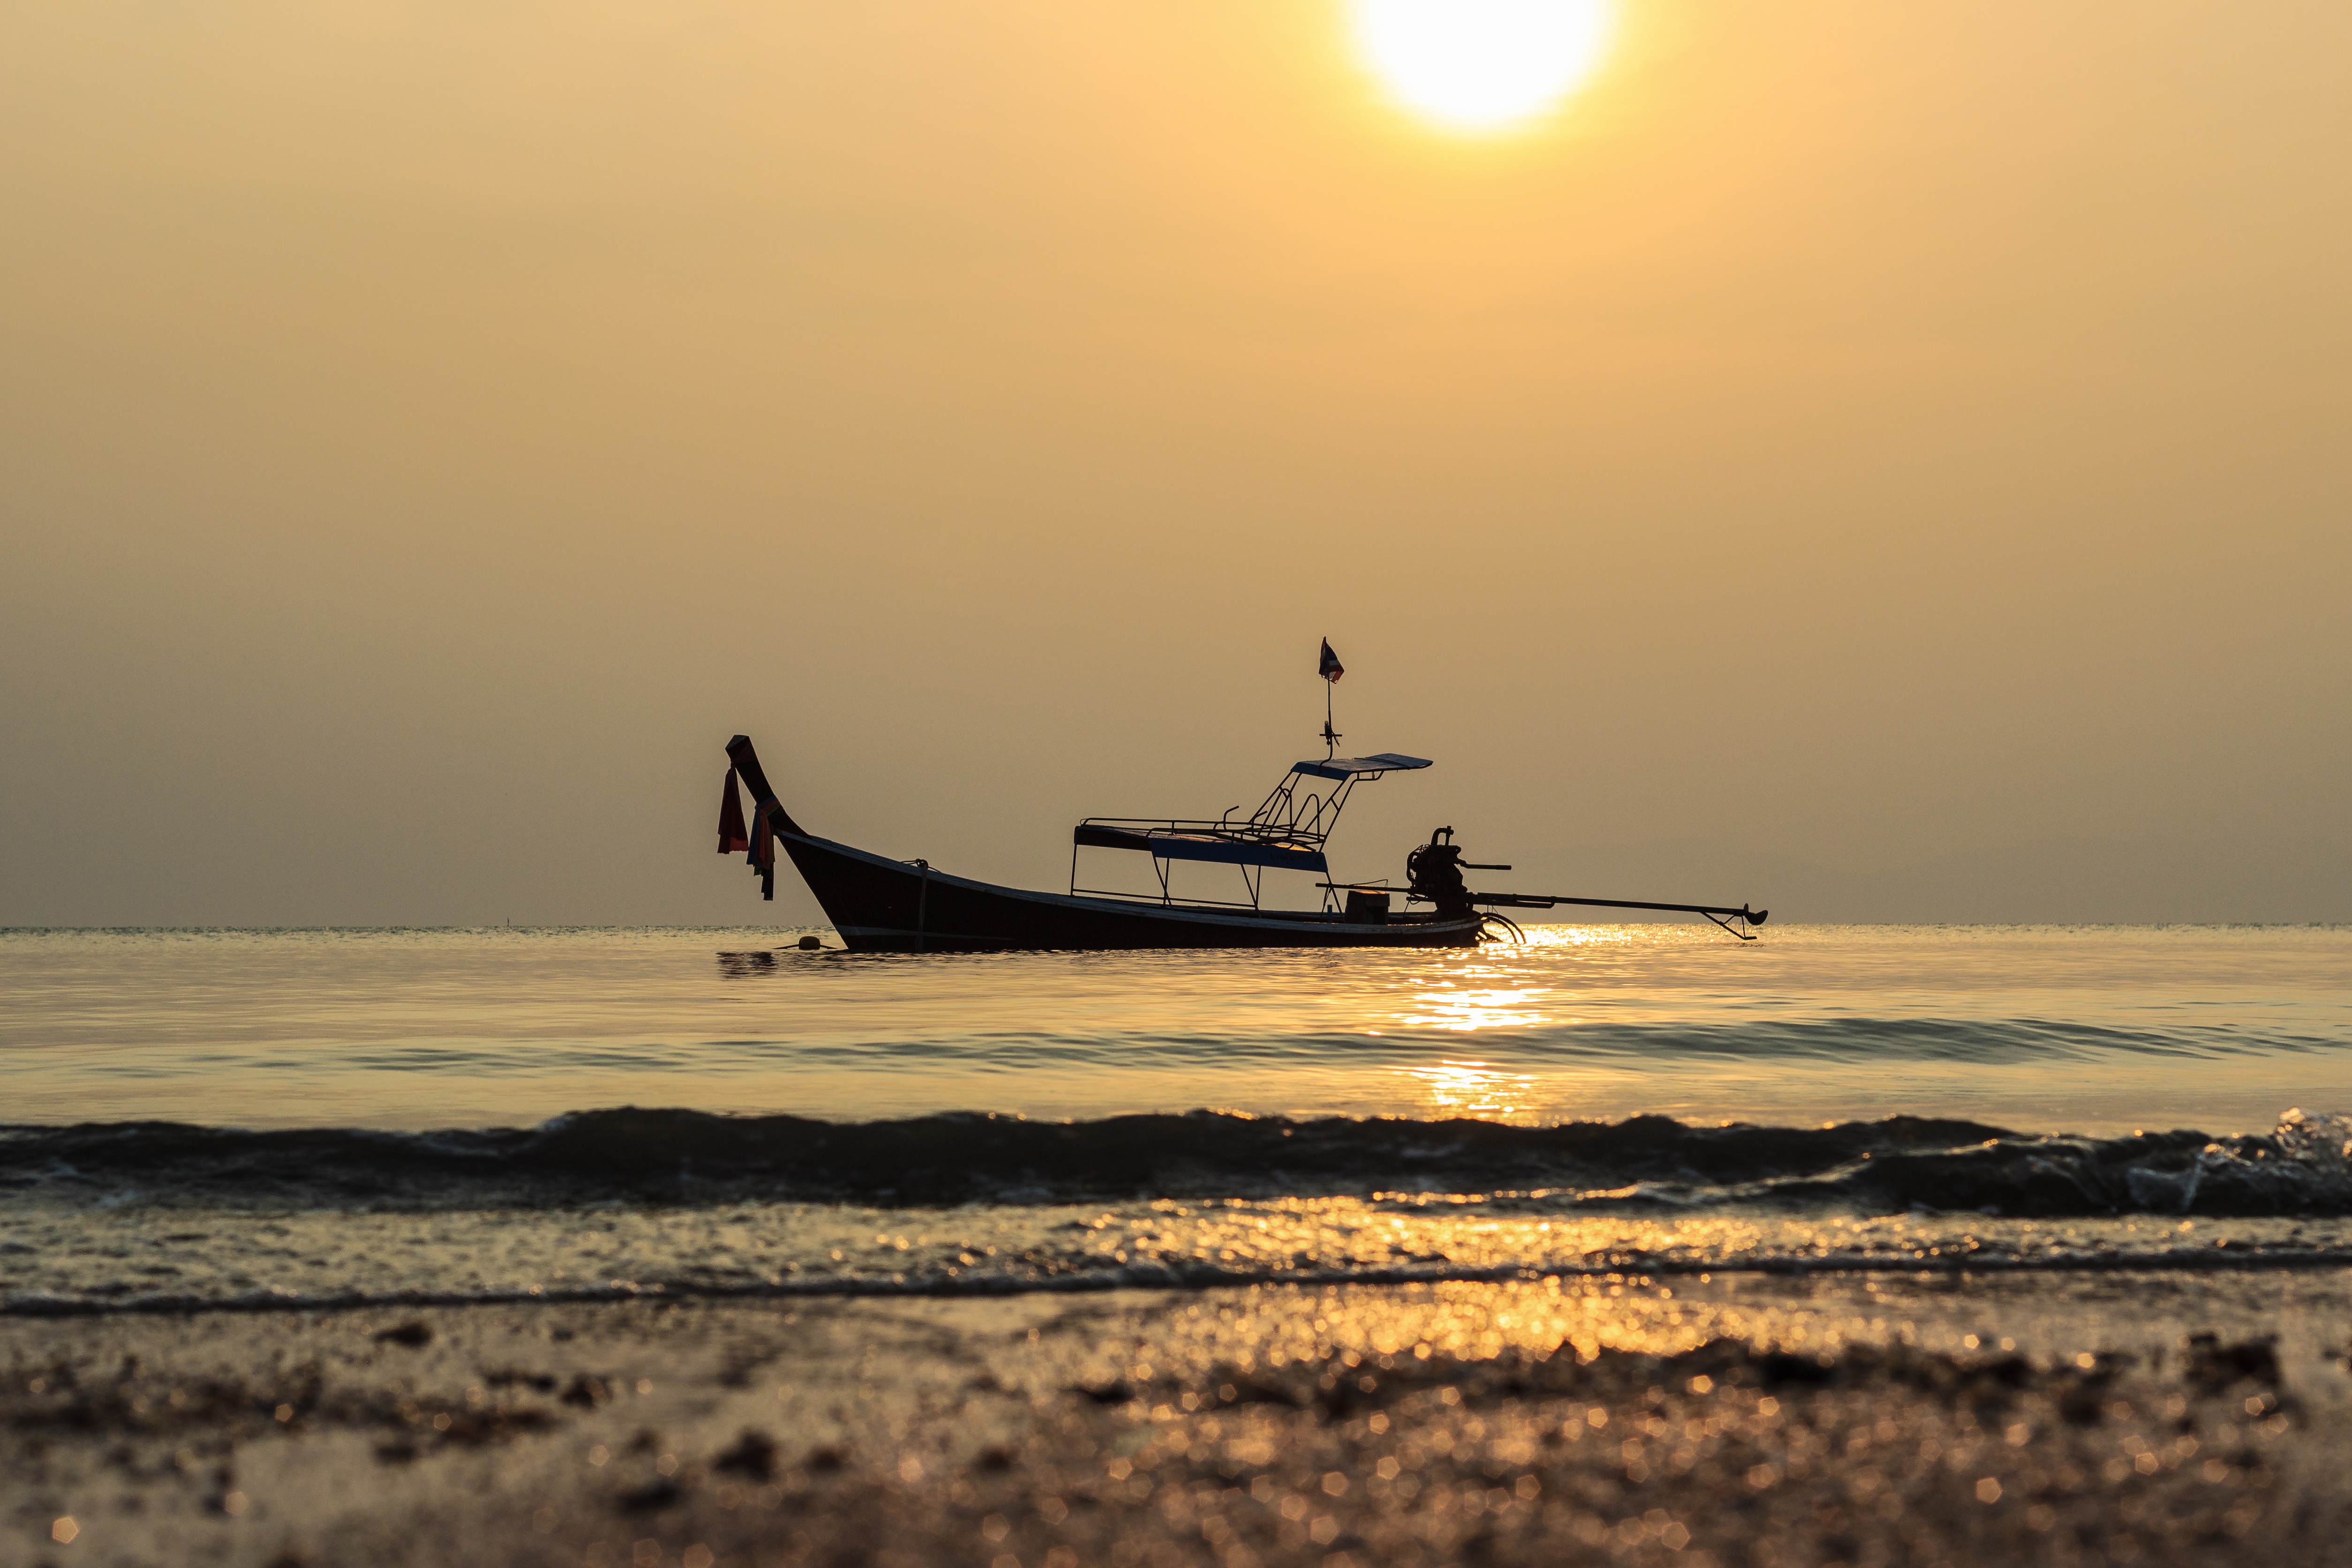
beach, sea, coast, sand, ocean, horizon, sunrise, sunset, boat, morning, shore, wave, dawn, ship, dusk, evening, vehicle, peace, bay, thailand, hope, a beautiful view